Grand Duke Andrei Vladimirovich of Russia

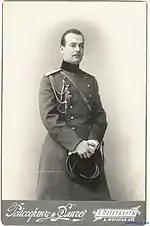
Grand Duke Andrei in his youth

Grand Duke Andrei was tall, shy and good looking. Efforts to make him settle down with a bride of royal blood were unsuccessful. He was very close to his mother, particularly after the death of his father in 1909, and manipulated her to his advantage, which his siblings resented. His pliable personality made him more popular within the Romanov family than his siblings. He was a good friend of his cousin Grand Duke Michael Alexandrovich, who was a year older.